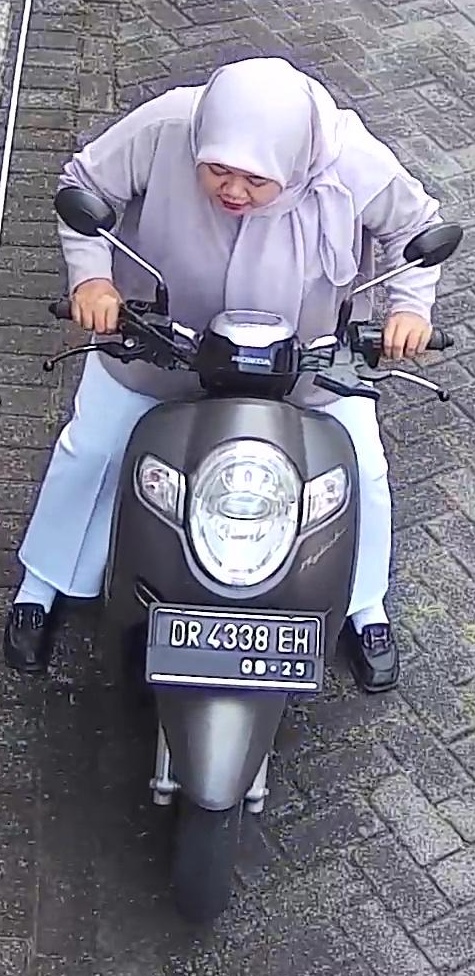
person-with-helmet: 0
person-without-helmet: 1